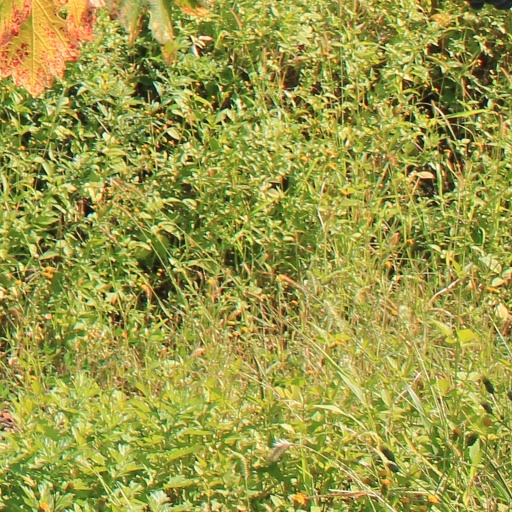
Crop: grape